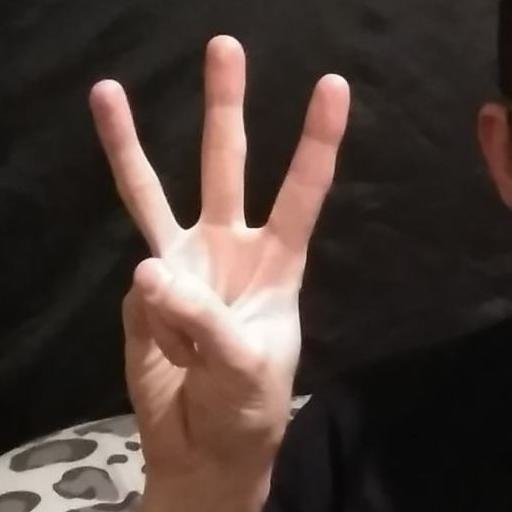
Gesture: three